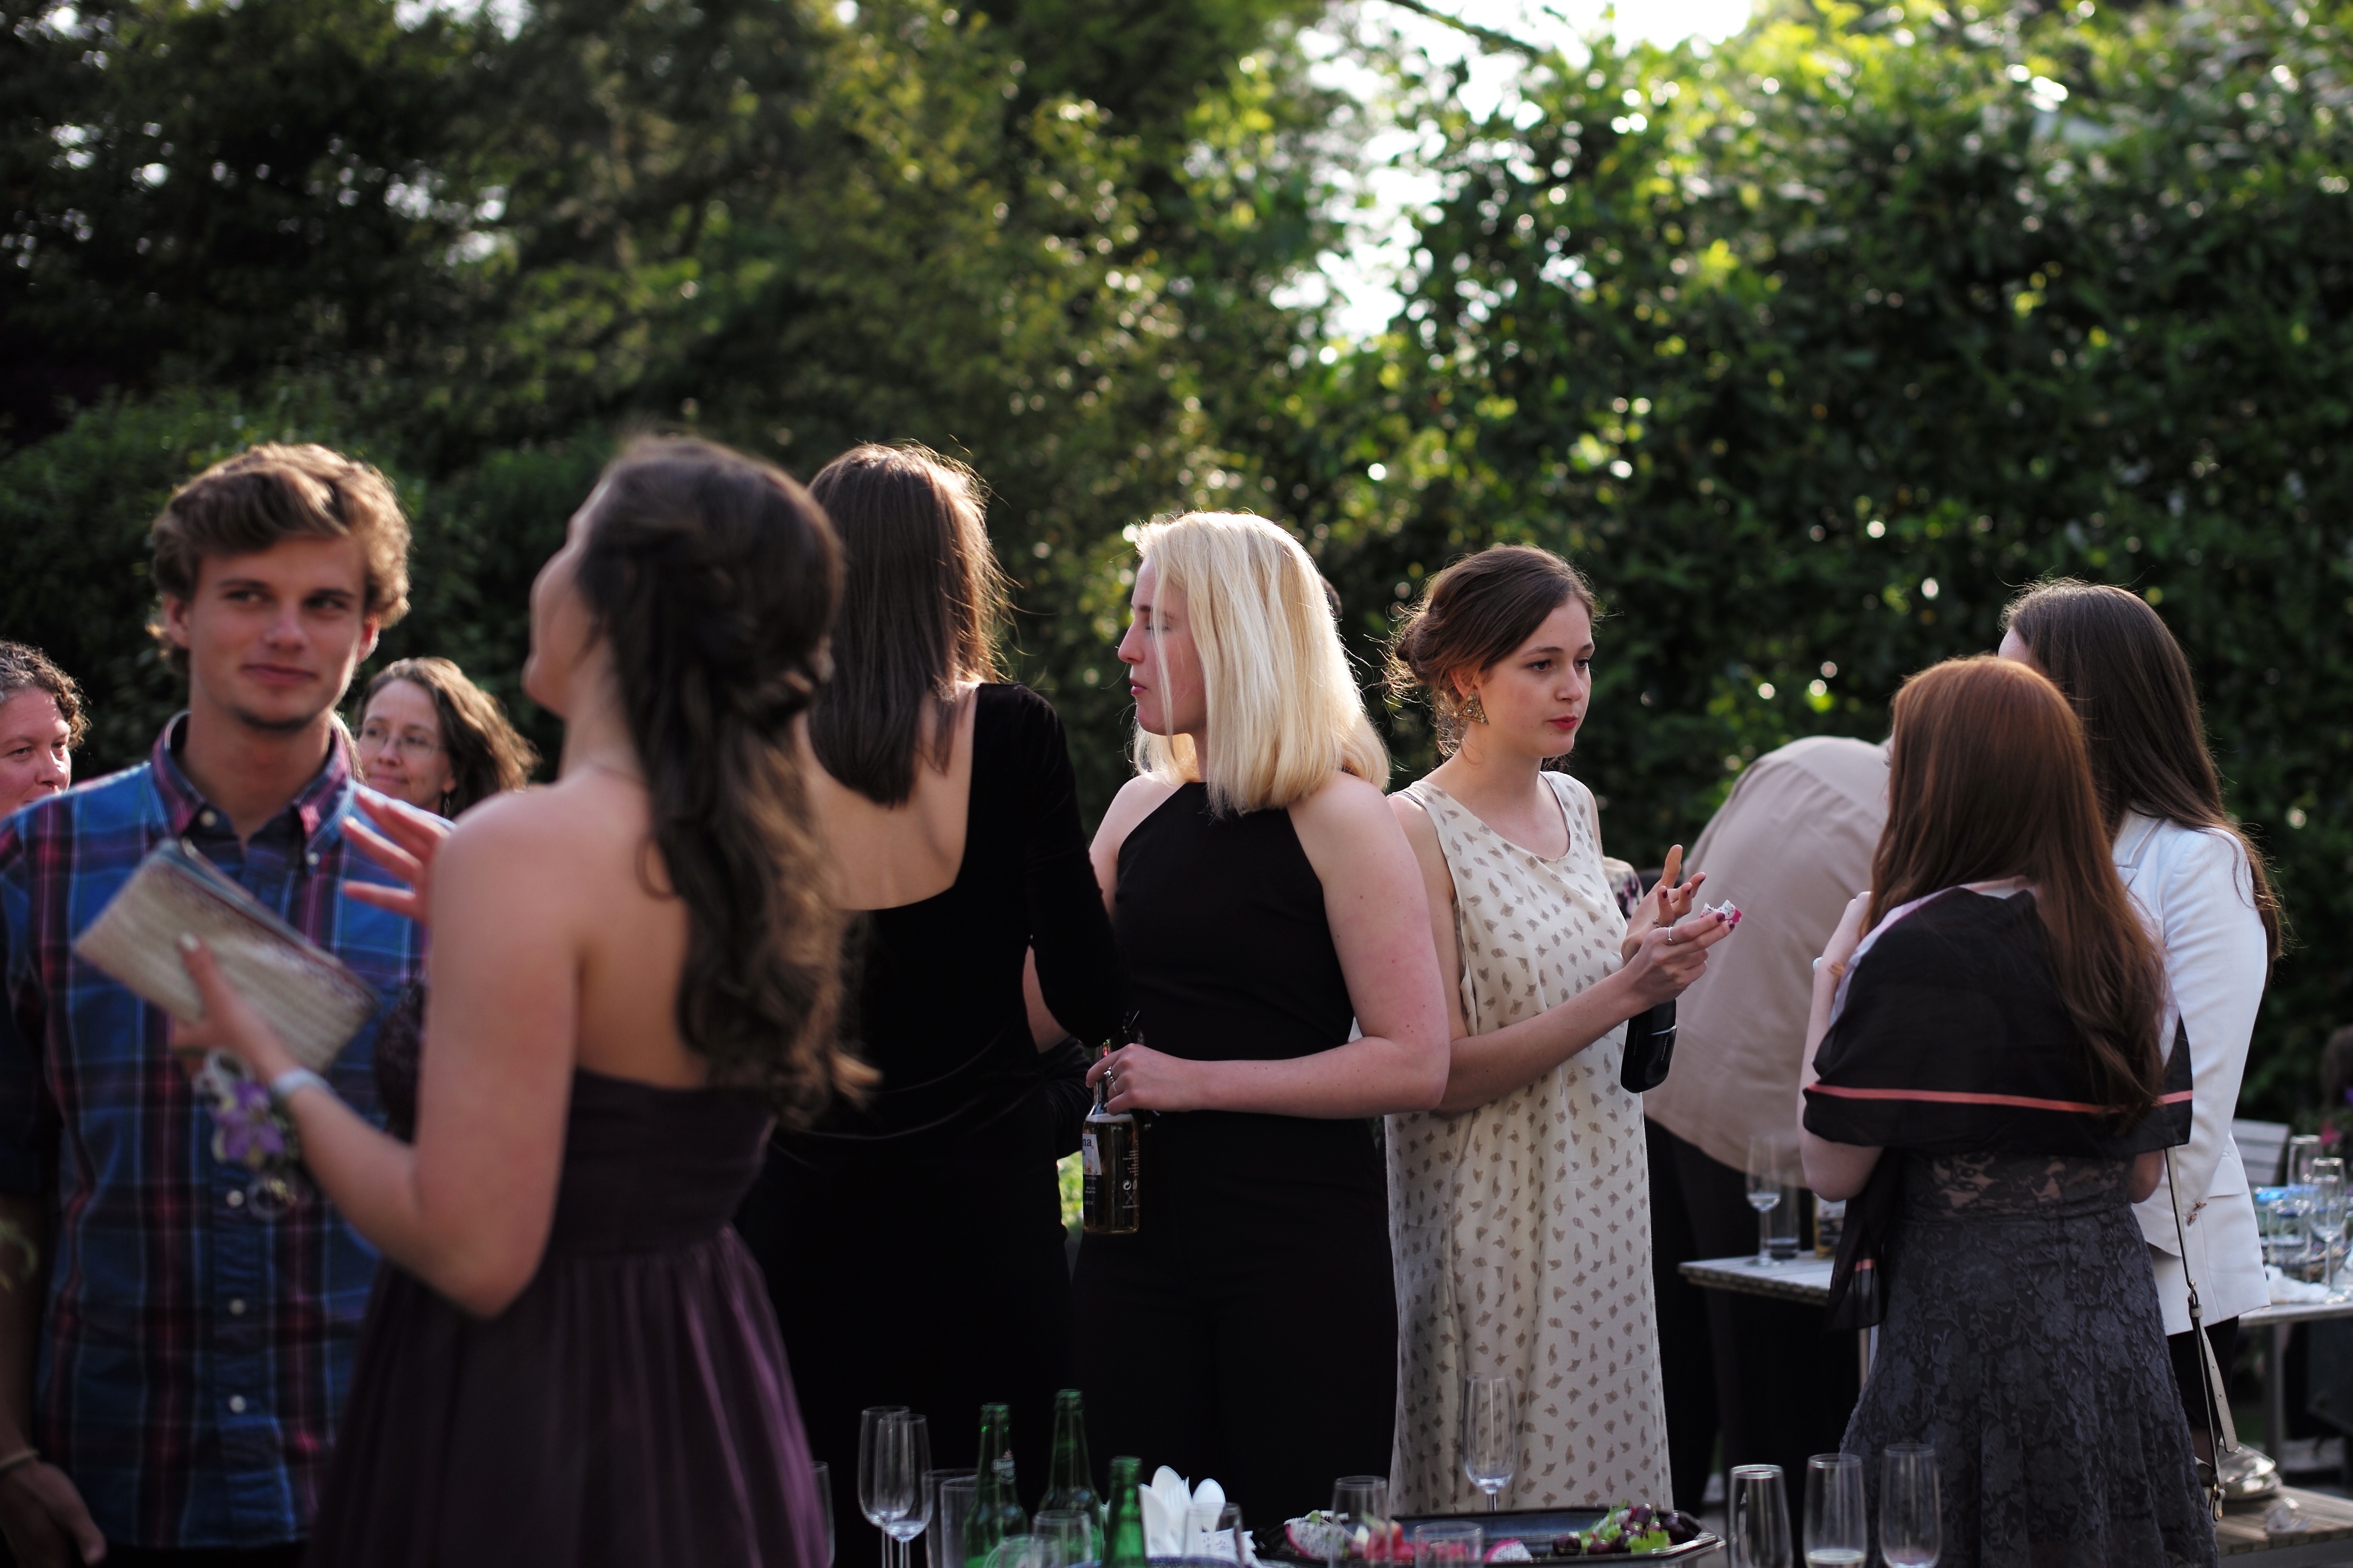
group, europe, portrait, spring, couple, garden, ash, wedding, 2014, ceremony, holland, netherlands, m, 50mm, f14, party, event, highschool, leica, 240, summilux, wassenaar, prom, typ, wedding reception, rehearsal dinner